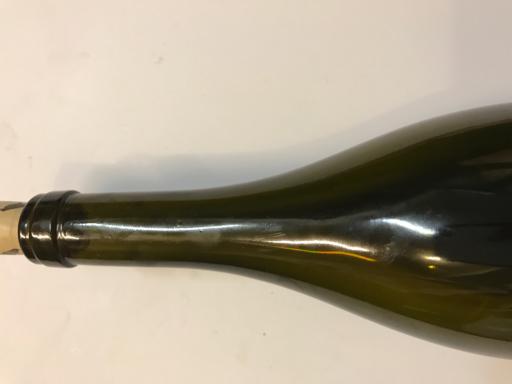
Waste category: glass